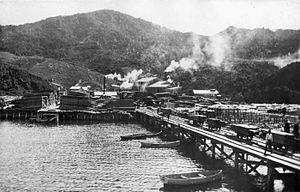
L'île de la Grande Barrière, ou Aotea en maori, est une île de Nouvelle-Zélande située dans le golfe de Hauraki, à environ 90 kilomètres au nord-est de la région d'Auckland. S'étendant sur 285 kilomètres carrés, elle est la seconde plus grande île du pays hormis les îles principales du Nord et du Sud. Son plus haut point, le Mont Hobson, s'élève à 621 mètres.